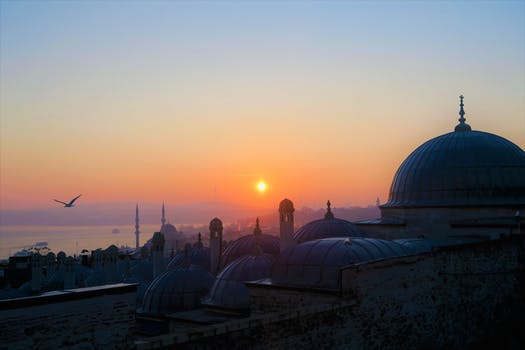
Label: No Watermark